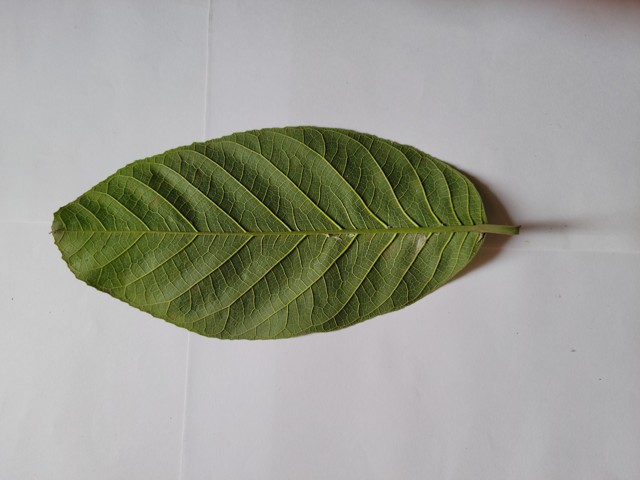
Plant: chapalish